Lakewood Heights, Dallas

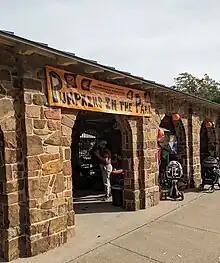
Annual-Pumpkins-in-the-Park Family Event

Lakewood Heights is in the Dallas Independent School District attendance zones for: Geneva Heights Elementary School (most), Mockingbird Elementary School (some), J.L. Long Middle School (all), and Woodrow Wilson High School (all).